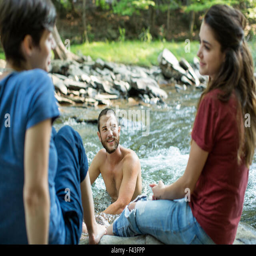
a man in the river , and women seated on the river bank